World War II

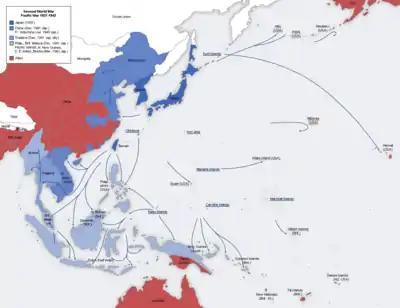
Map of Japanese military advances through mid-1942

In December 1940, British Empire forces began counter-offensives against Italian forces in Egypt and Italian East Africa. The offensives were successful; by early February 1941, Italy had lost control of eastern Libya, and large numbers of Italian troops had been taken prisoner. The Italian Navy also suffered significant defeats, with the Royal Navy putting three Italian battleships out of commission after a carrier attack at Taranto, and neutralising several more warships at the Battle of Cape Matapan.